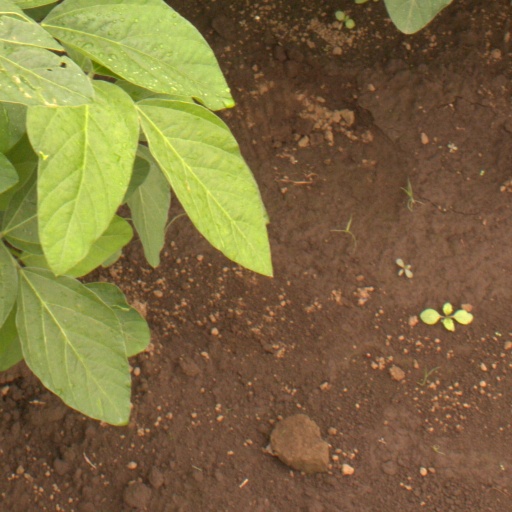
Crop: soybean